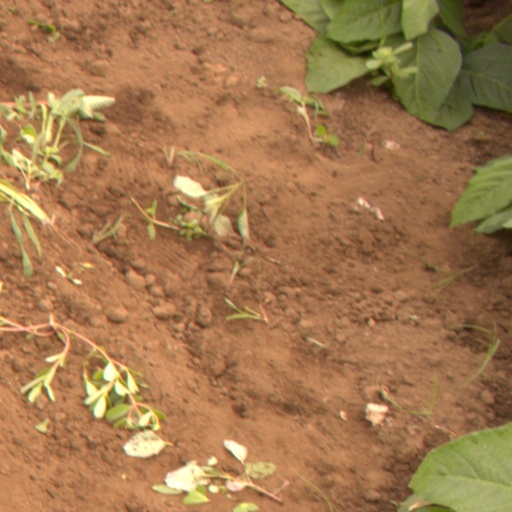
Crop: soybean